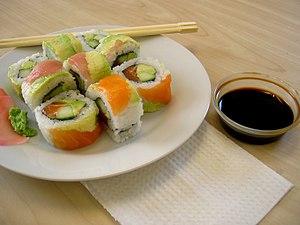
Fonds